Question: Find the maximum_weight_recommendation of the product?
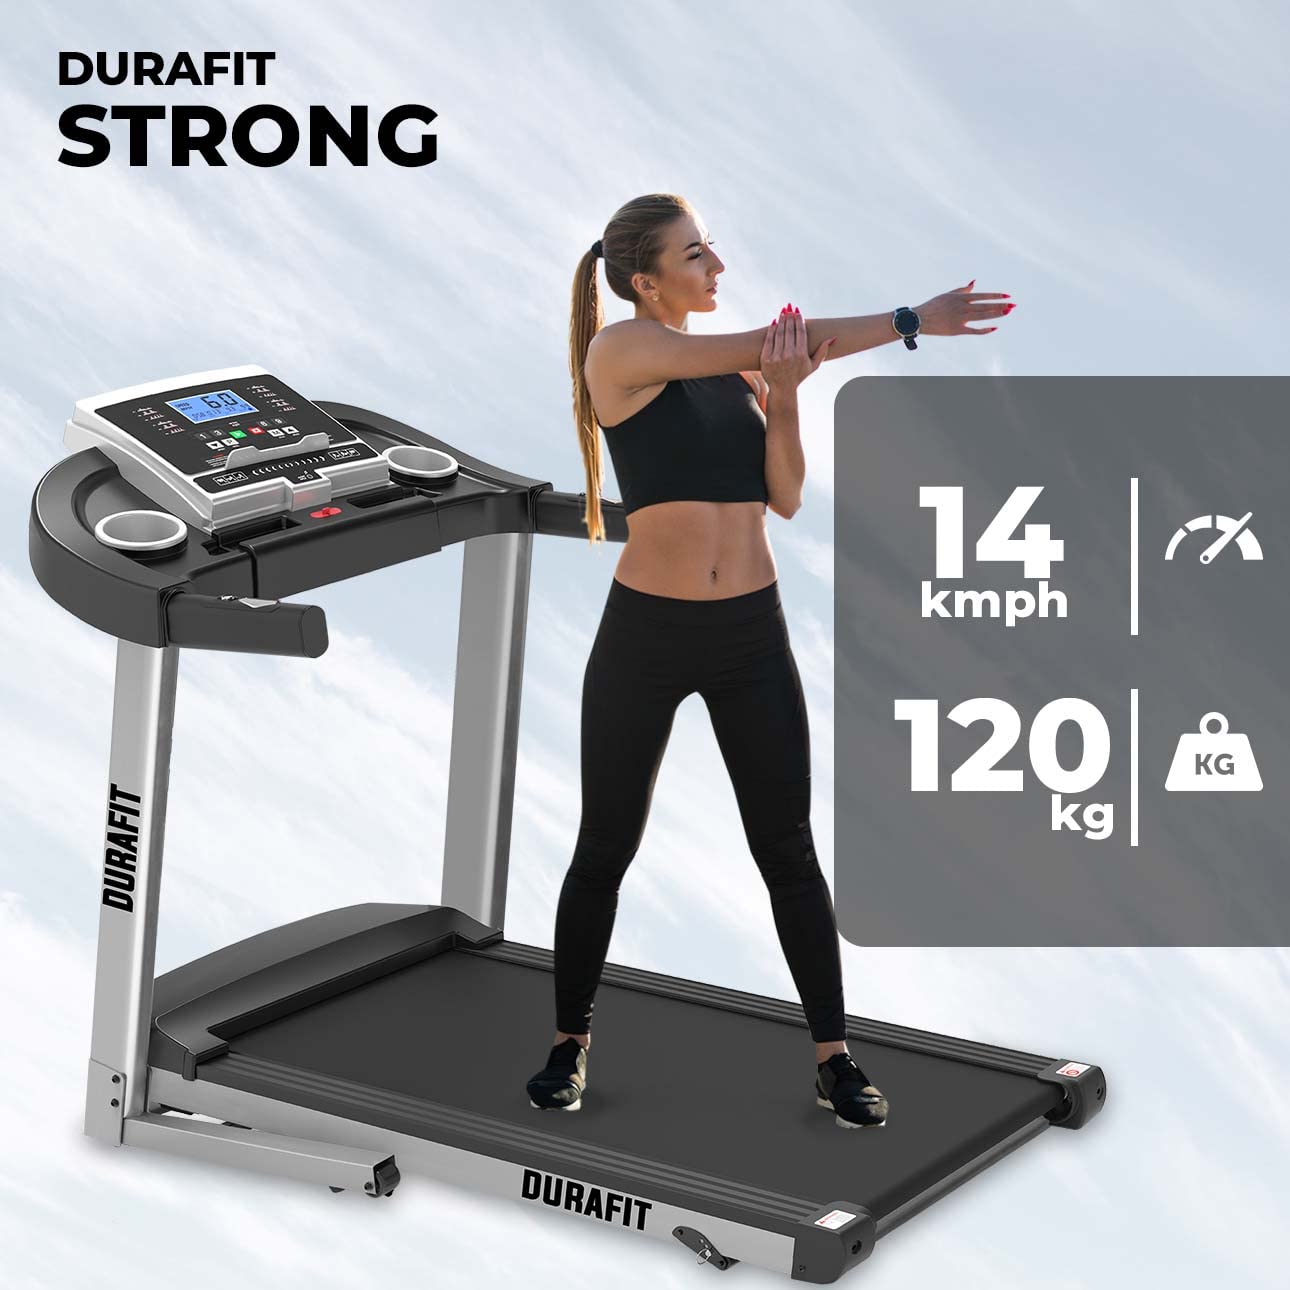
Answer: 120 kilogram